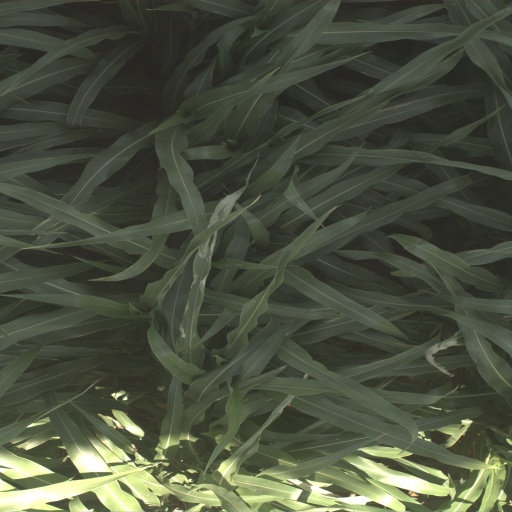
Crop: sorghum